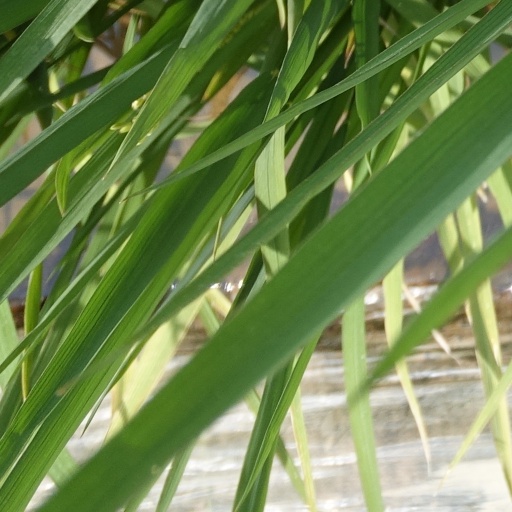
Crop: rice